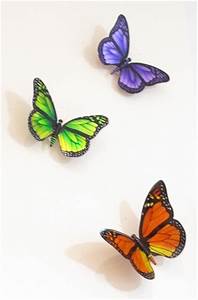
Label: butterfly